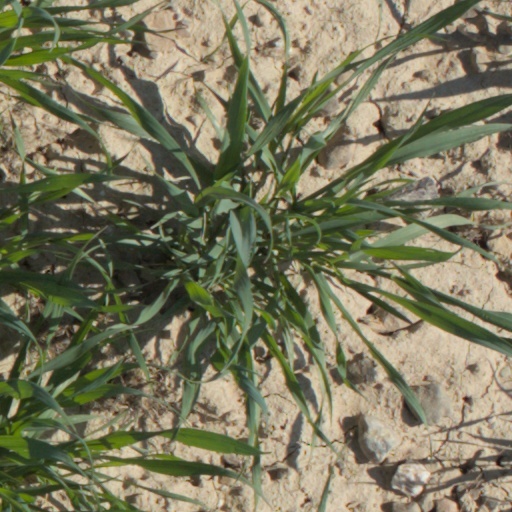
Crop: wheat